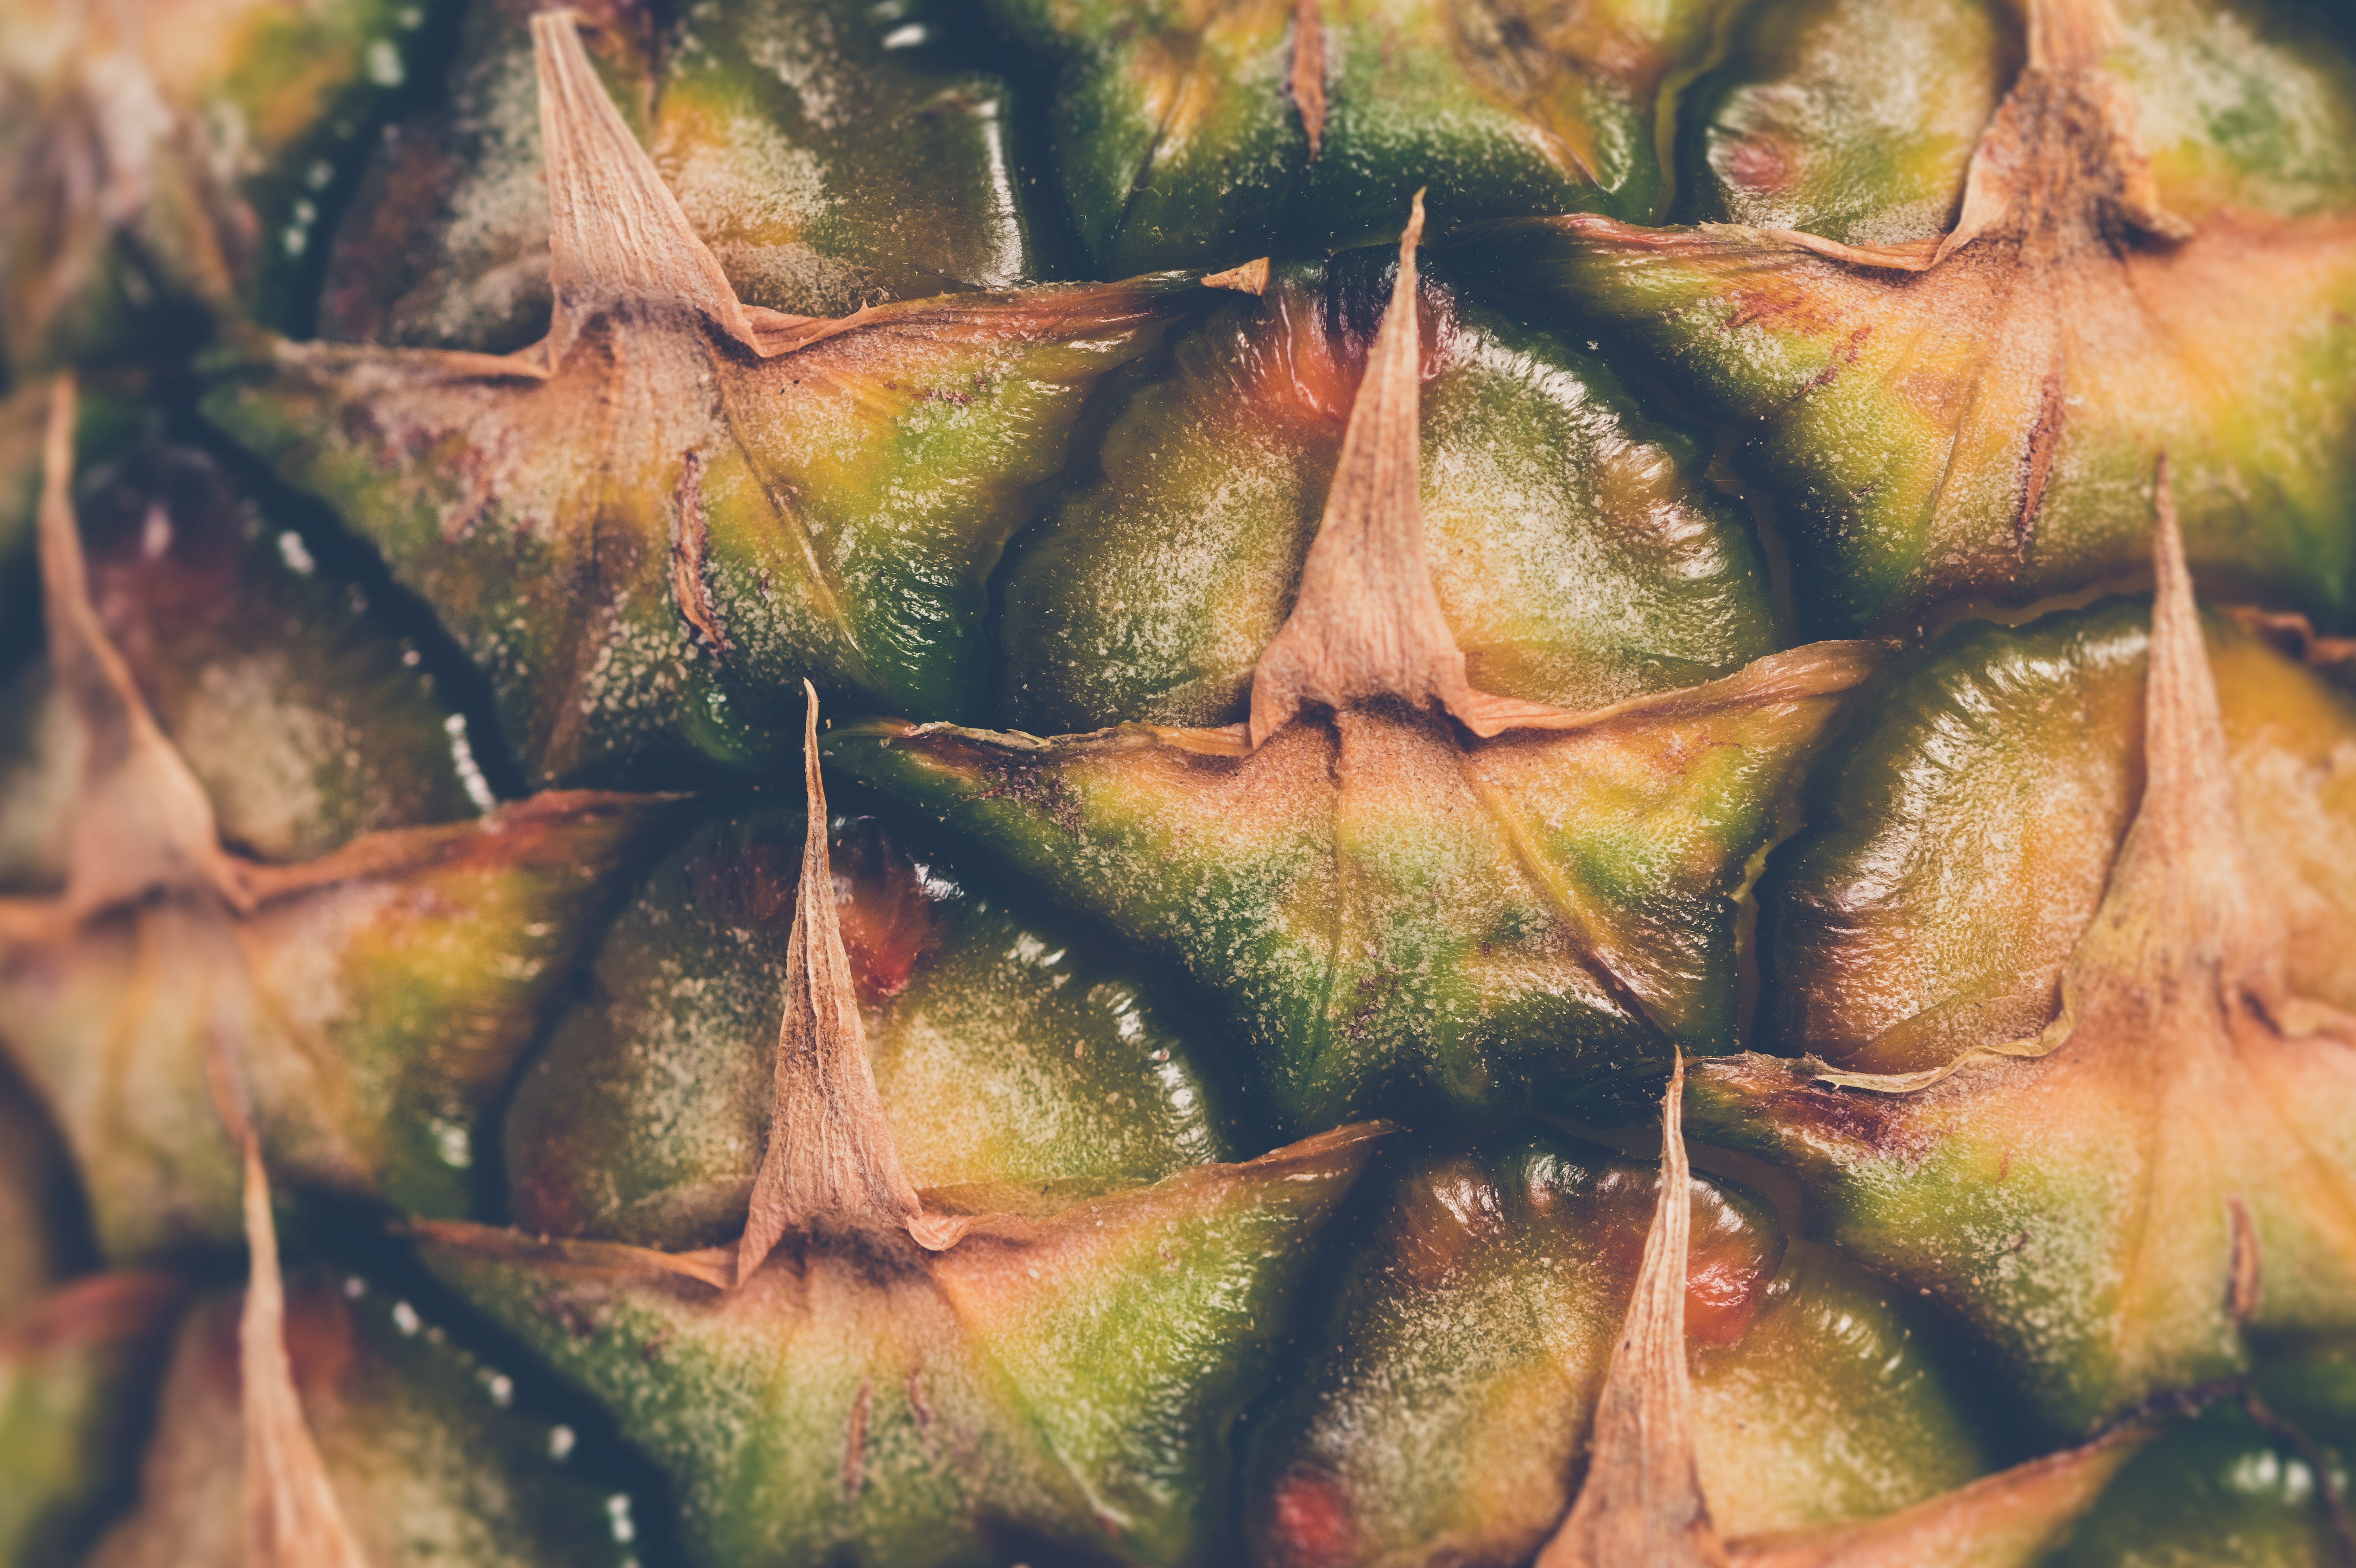
close up, pattern, ananas, pineapple, design, plant, symmetry, visual arts, bromeliaceae, perennial plant